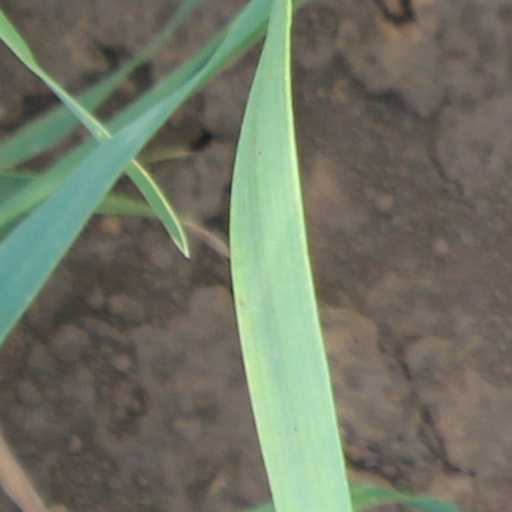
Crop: wheat